Izatha copiosella

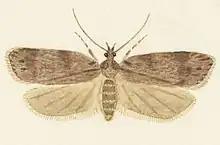
Watercolour by George Hudson c. 1927

The wingspan of the adult moth is 15–20 mm for males and 19–23 mm for females. "I. copiosella" can be distinguished from similar species in the genus by a length of yellow scales only found in the front half of the hind wing.